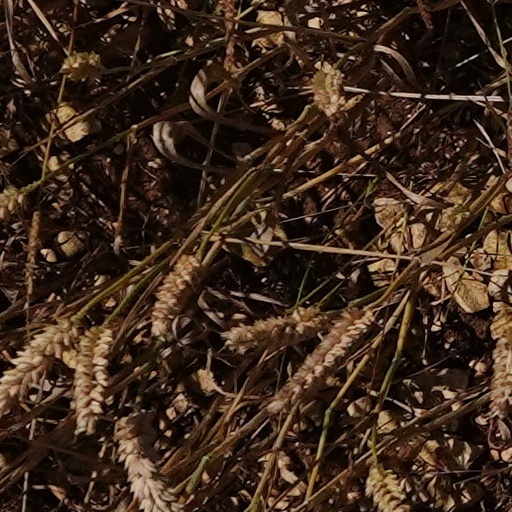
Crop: wheat